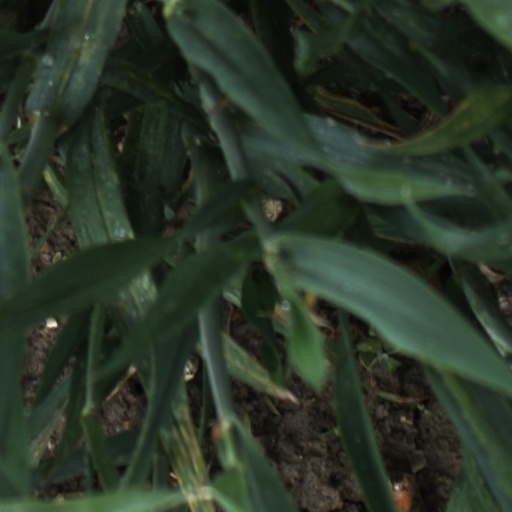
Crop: wheat